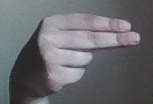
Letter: ain